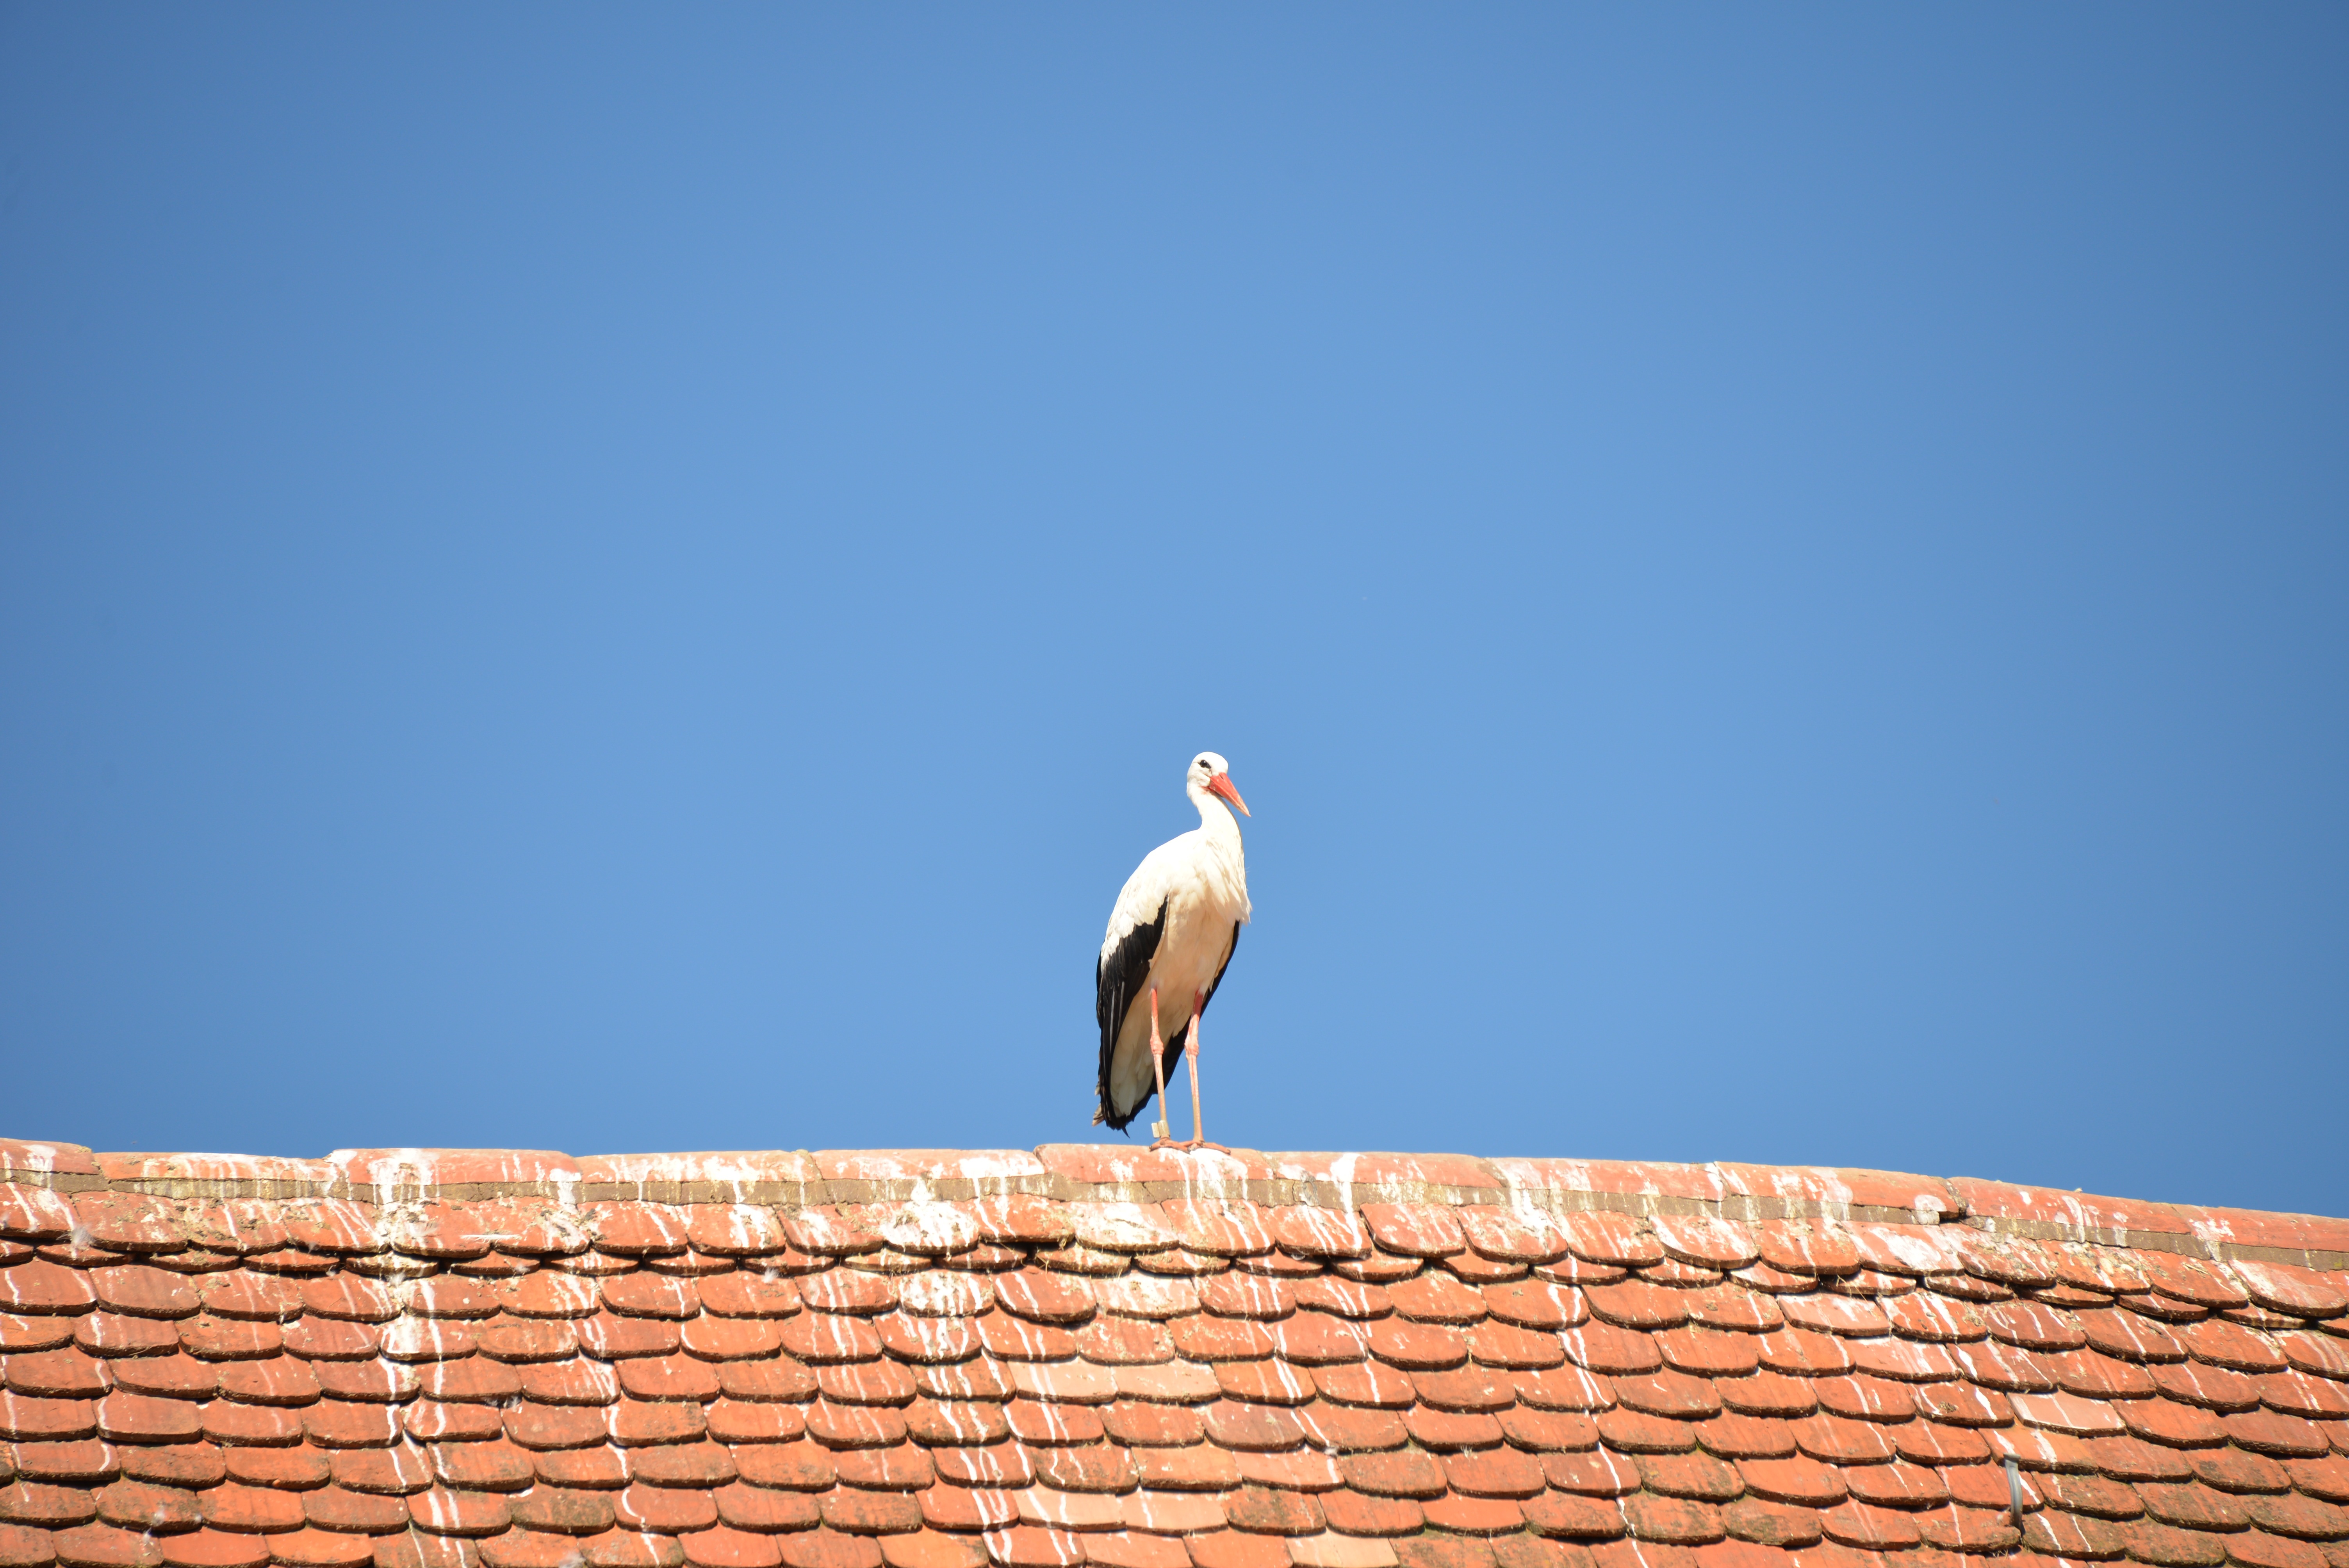
sea, bird, wing, sky, roof, animal, seabird, reflection, blue, brick, stork, roofing, vertebrate, white stork, rattle stork